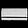
Label: Bag